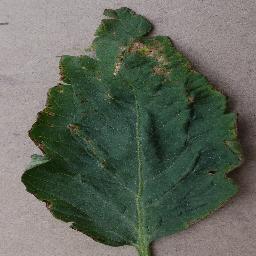
Label: Tomato___Bacterial_spot